Choro 2021

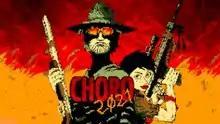

Choro 2021 is a mobile video game released for Android and iOS on 5 December 2021. The game follows a cowboy in a dystopian Venezuela that has to fight malandros, soldiers, zombies and witches, while finding references of the country, such as an empanada, a "Toronto" or a "Riko Malt". In the first released level, the protagonist has to cross Mission Zamora and fight the witch "Bruja Maruja". It was developed by Venezuelan filmmaker Carl Zitelmann and based in an homonymous novel, Choro 2021 is an action and adventure metroidvania, with a design similar to Contra, Mega Man, Castlevania and Ninja Gaiden.